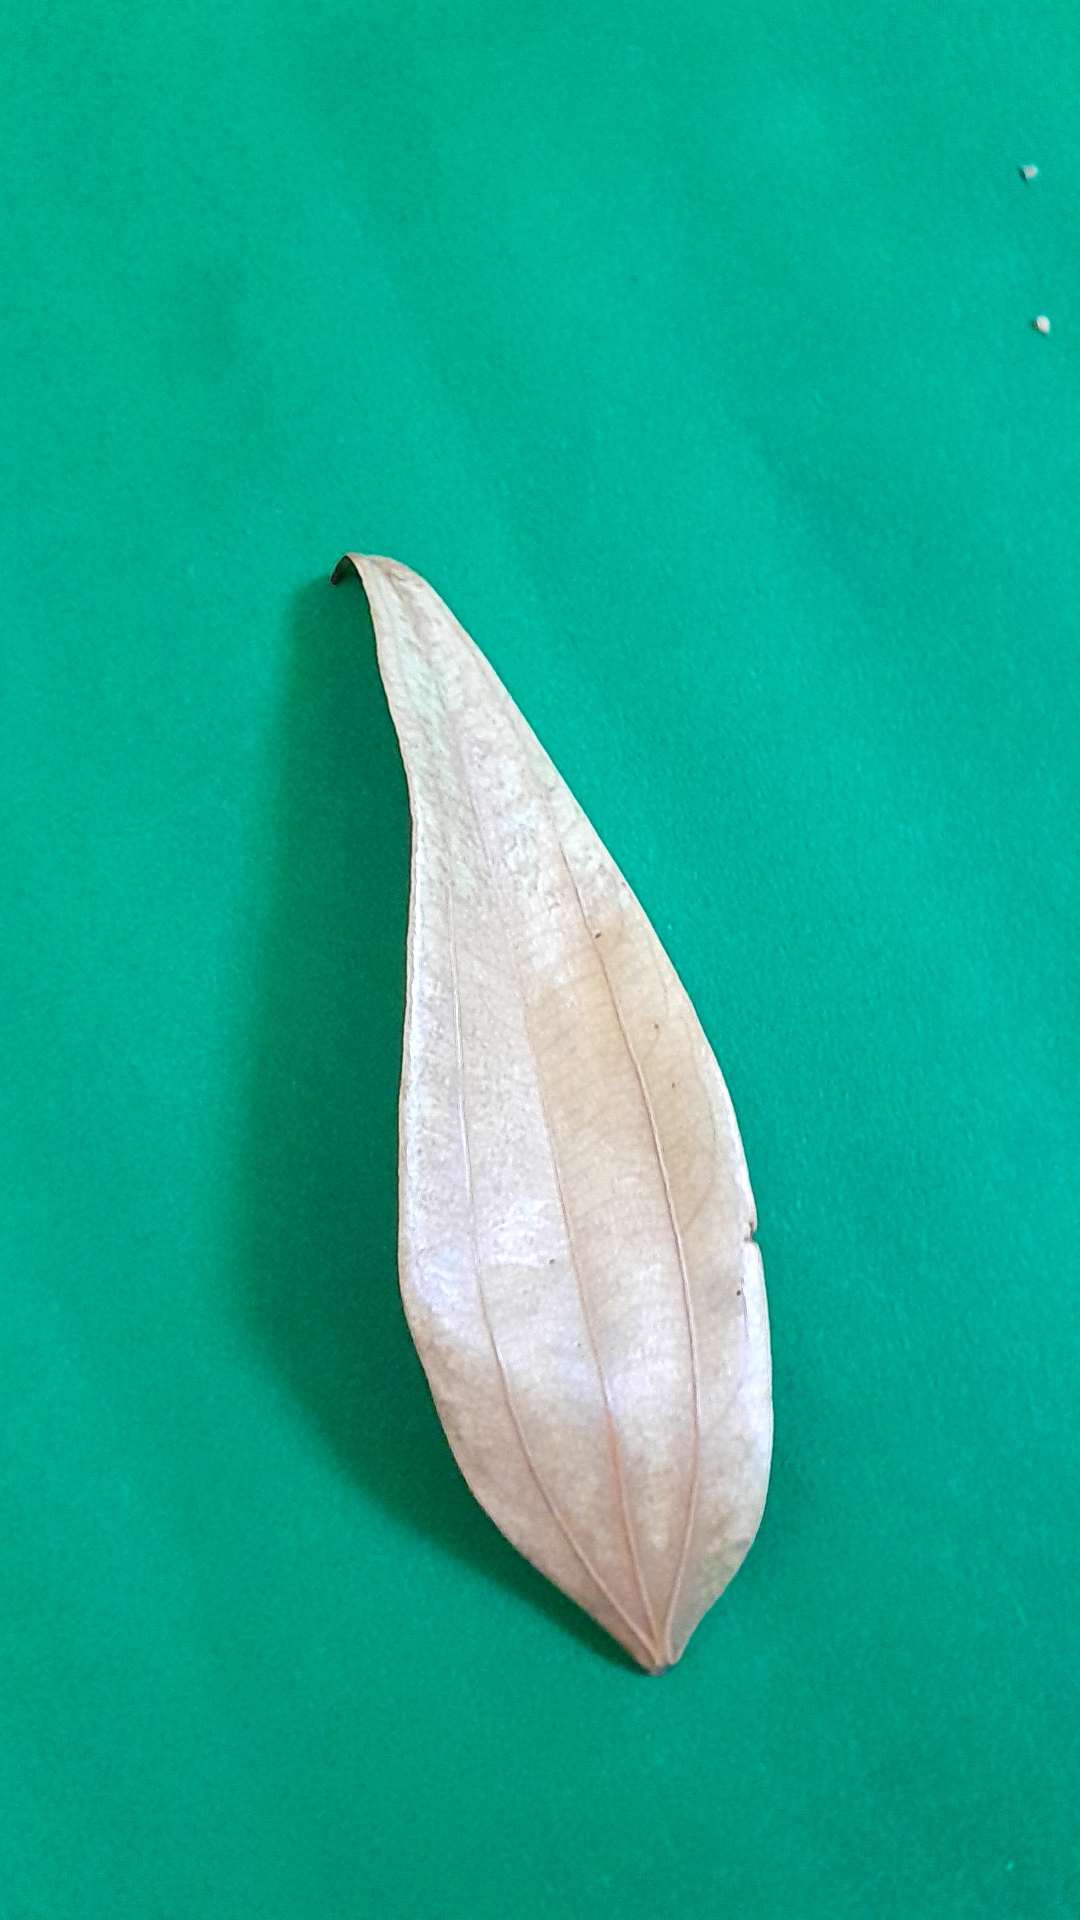
Label: Dry Leaf